Kittamaqundi

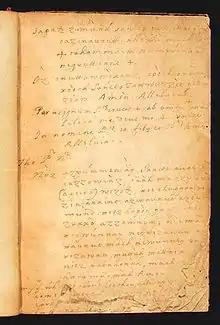
Manuscript prayers written between 1634 and 1640 in English, Latin, and Piscataway in the hand of Andrew White SJ, the first Catholic missionary to the Maryland colony. In the blank Pages of an Edition of Manuale sacerdotum hoc est, ritus administrandi sacramenta. Printed in Douai 1610. In the Lauinger Library, University of Georgetown

Around 1622, the Piscataway tribe, which led the Conoy Federation, built a town they soon called Kittamaqundi on Piscataway Creek near the modern day town of Piscataway, Prince George's County, Maryland. When English first visited the town, in 1634, they learned it was named after the relatively new Tayac (Emperor) Kittamaquund, who had assumed power the previous year after killing his brother Wannas.